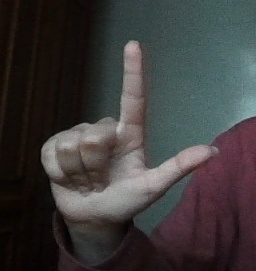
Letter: laam